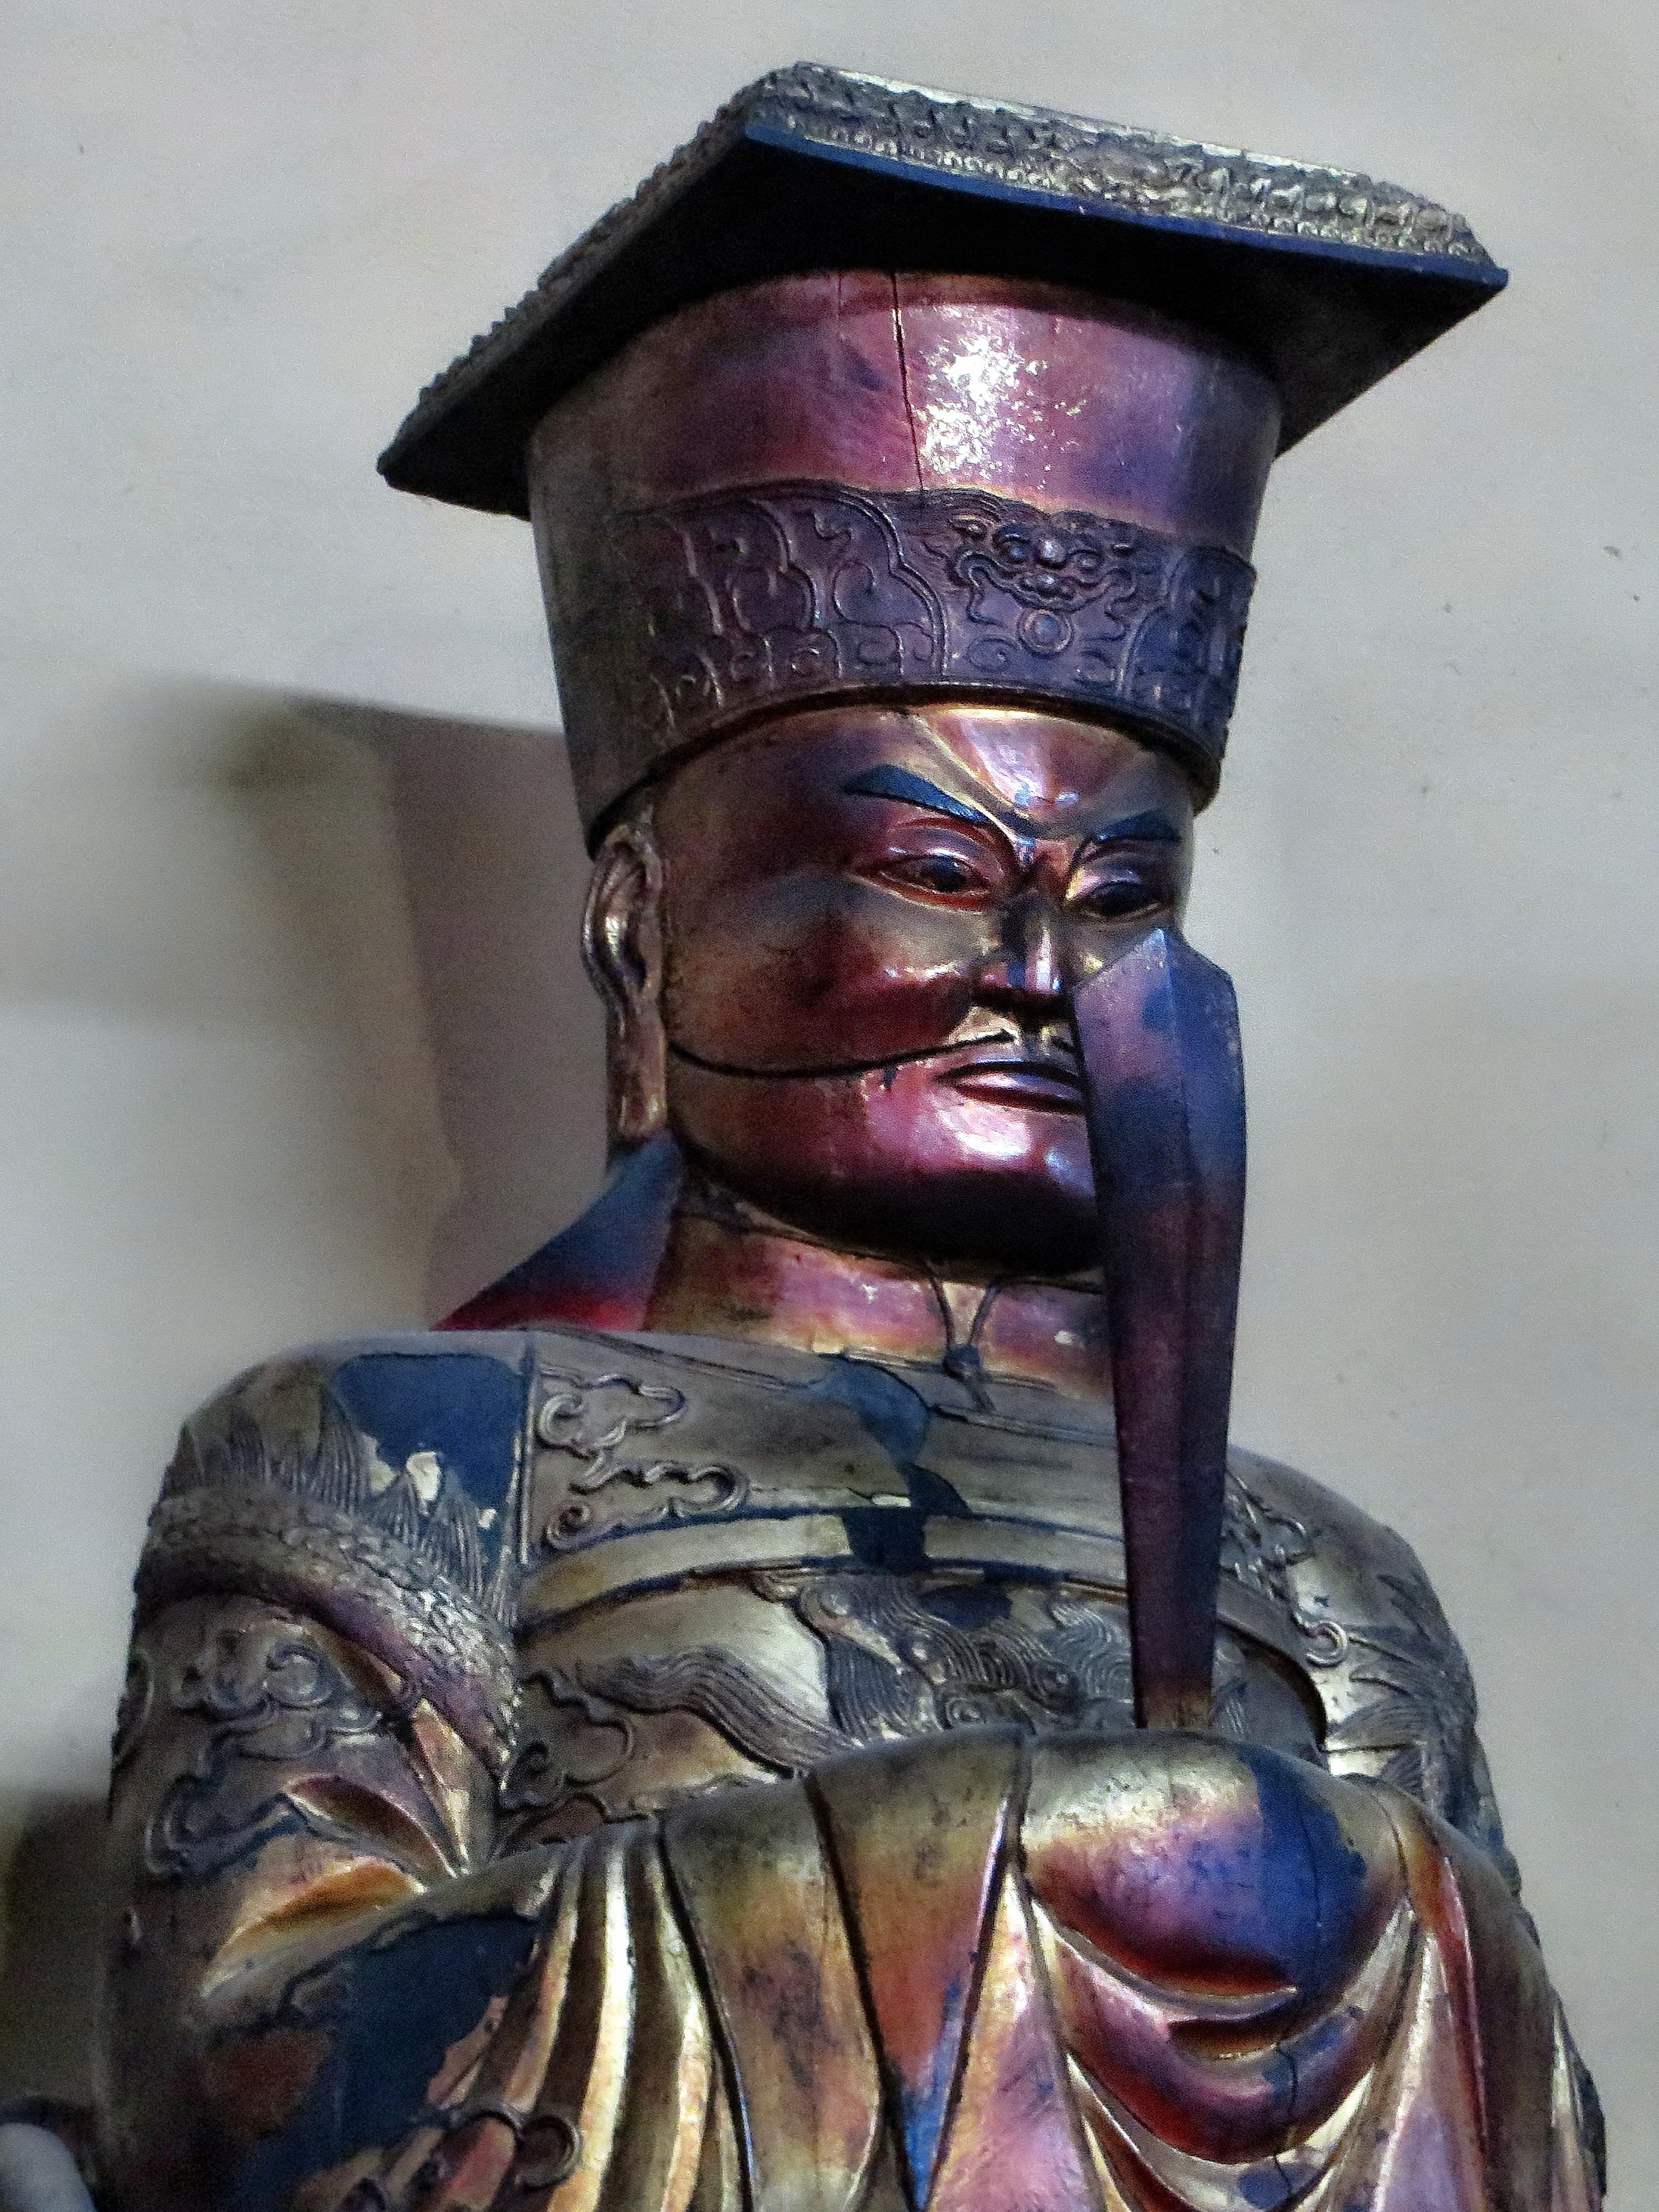
monument, statue, saigon, viet nam, sculpture, religious, art, temple, bronze, god, wisdom, ancient history, followers, tutelary